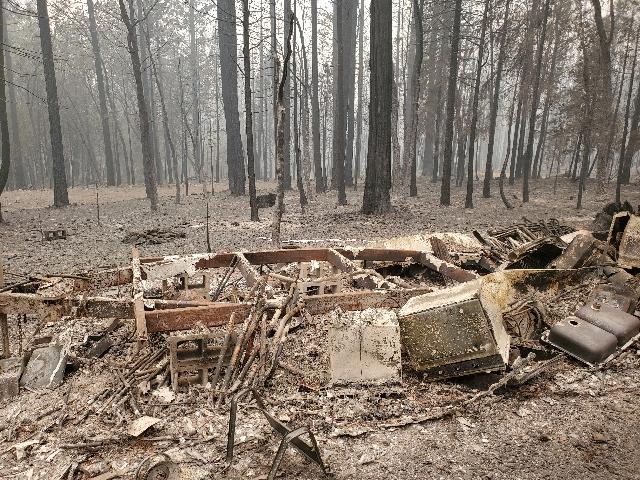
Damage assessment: destroyed